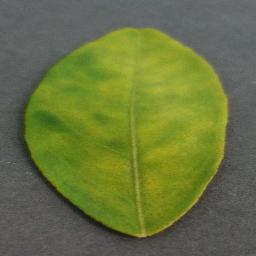
Label: Orange___Haunglongbing_(Citrus_greening)